Nadyr Khachiliev

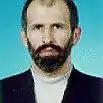
Official portrait, 1996

Nadirshakh Mugadovich "Nadir" Khachilayev (alternatively Nadyr Khachiliev, Nadir Khachiliev; 10 July 1959 – 12 August 2003) was a Russian Dagestani politician who served as a member of the Russian State Duma 1996 to 1998. He led a brief uprising against the Russian government in 1998, for which he was removed from the Duma and arrested, although he was later released.